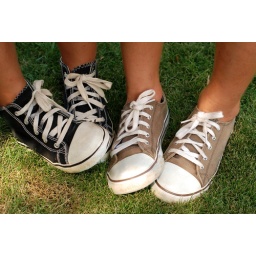
the lighting was great with the shadows hitting the boys shoes, thought it would look great in Evan's big boy room.